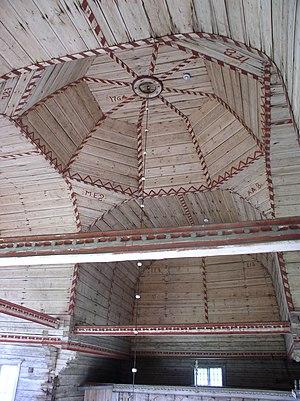
La vieille église en bois de Petäjävesi est une église luthérienne finlandaise inscrite sur la liste du patrimoine mondial de l'UNESCO depuis 1994. Située sur la commune de Petäjävesi, l'église se trouve à 31 kilomètres à l’ouest de Jyväskylä.